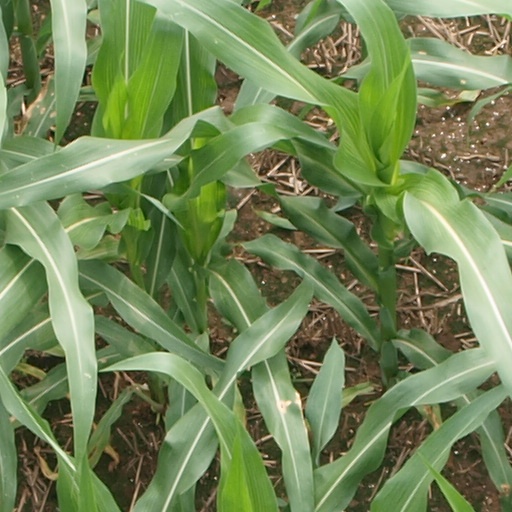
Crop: maize; corn